New England Patriots

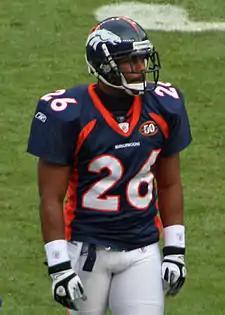
Hall of Fame CB Ty Law (pictured with Denver Broncos)

The Patriots first played the Miami Dolphins in 1966 in the AFL, when Miami was one of two expansion teams to debut that year in that league. The Dolphins dominated the Patriots in the 1970s and 1990s, but the two teams remained competitive with each other for years before the rise of Tom Brady. Brady, however, struggled occasionally against the Dolphins in the 2000s before reasserting dominance in the 2010s. The Patriots and Dolphins are the only two teams in the Super Bowl era to post undefeated regular season records, with Miami going 14–0 in 1972 and the Patriots going 16–0 in 2007. Notable moments between the clubs include the Snowplow Game, three playoff matchups, the Dolphins revealing their Wildcat offense against the Patriots, and the Miracle in Miami. As of 2023, the Dolphins lead the all-time series 62–55.